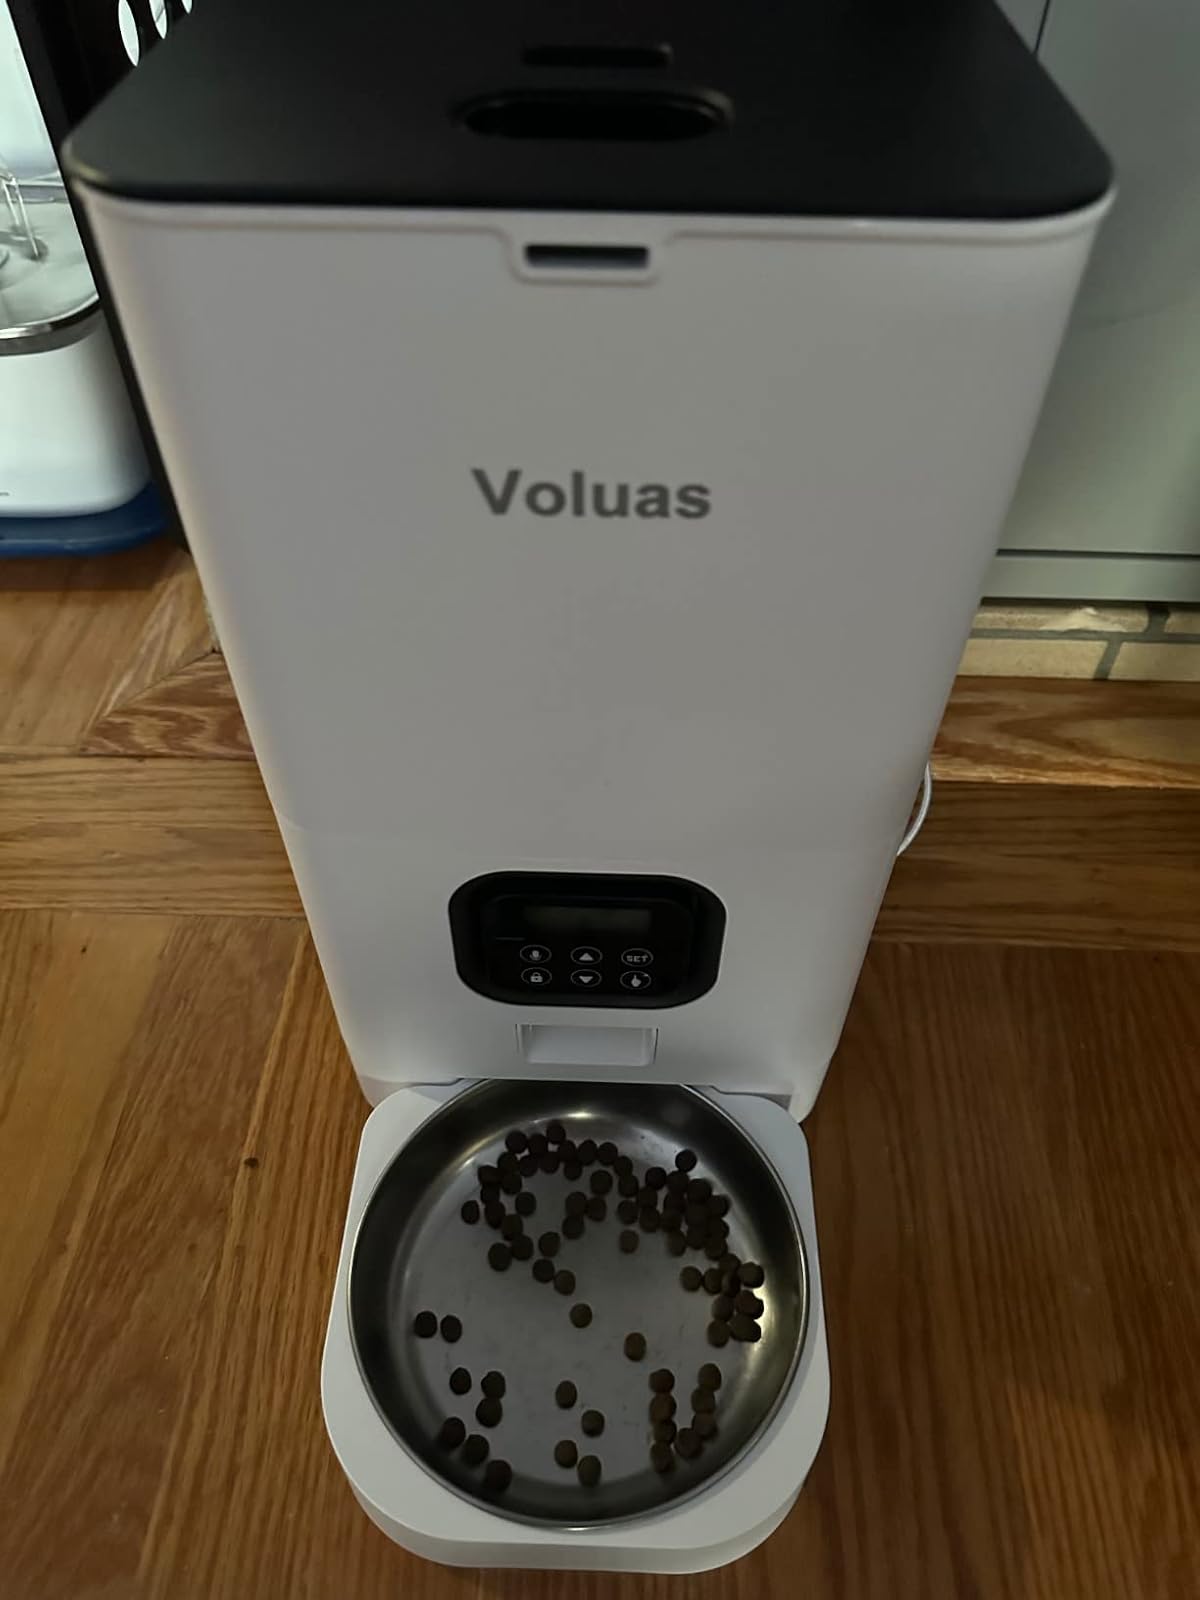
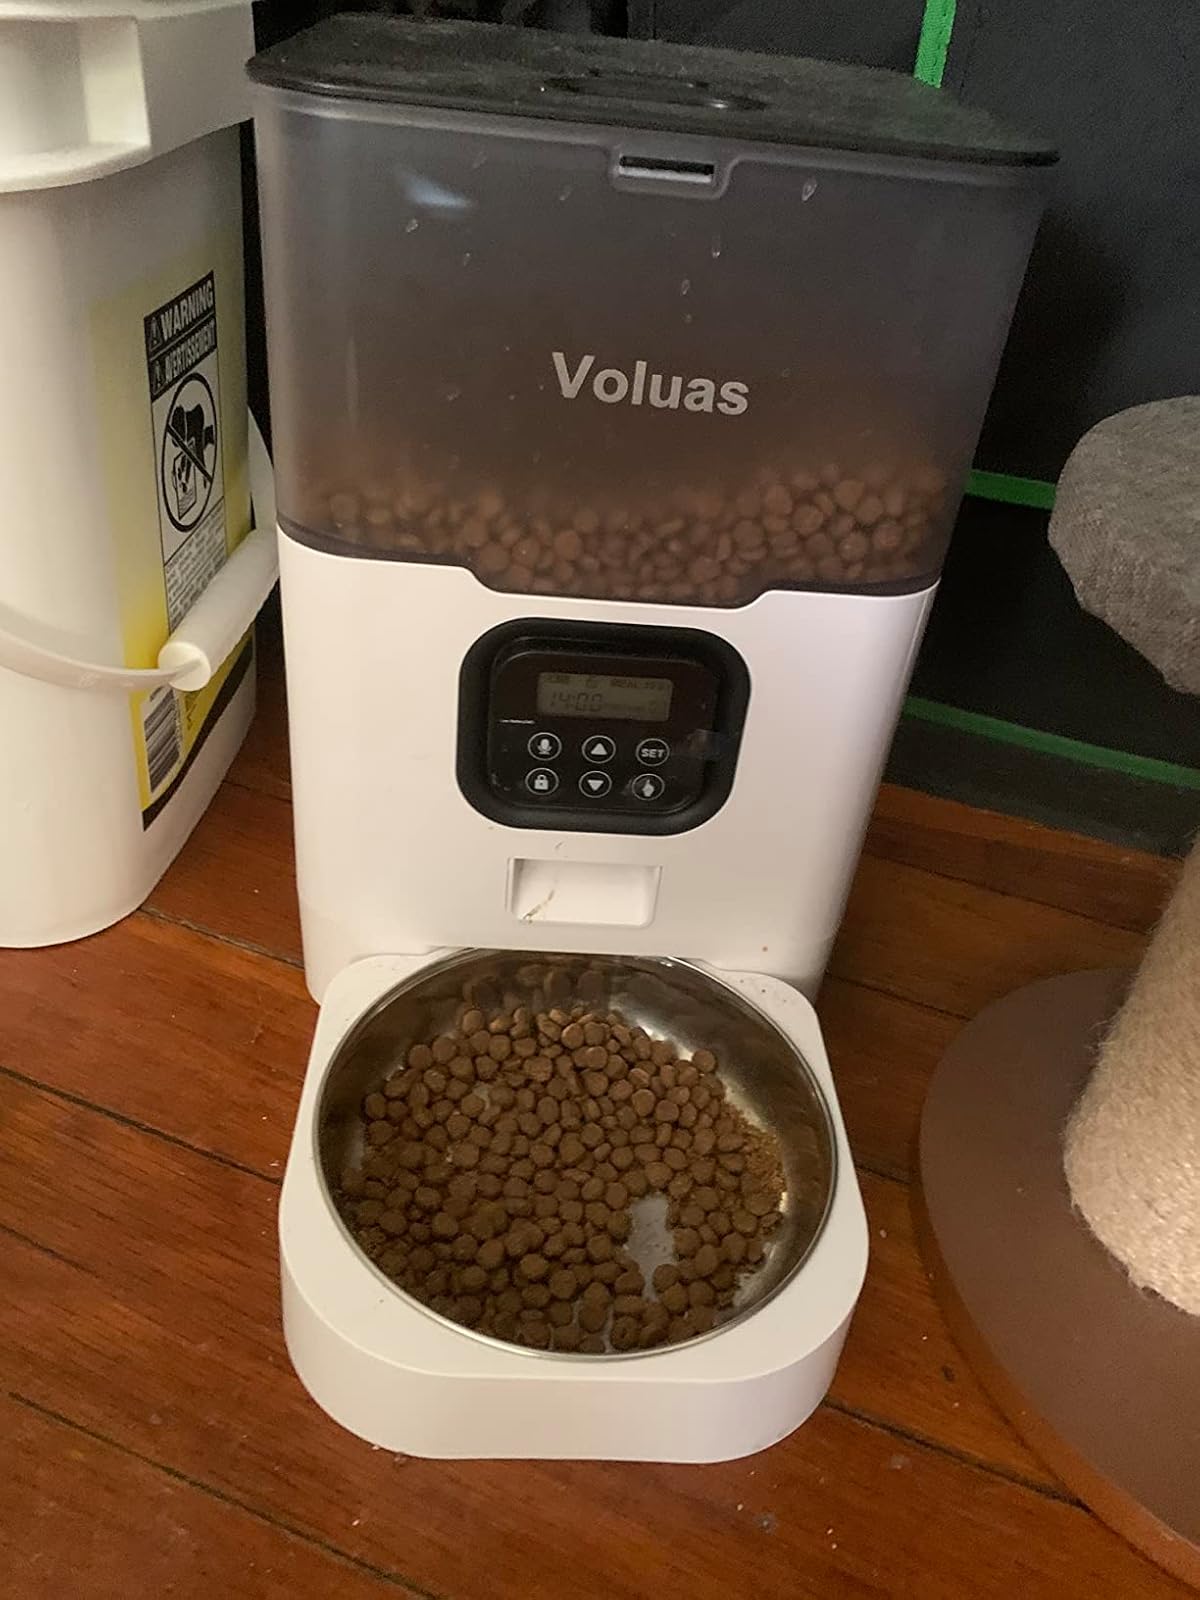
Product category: items_feeder
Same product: no